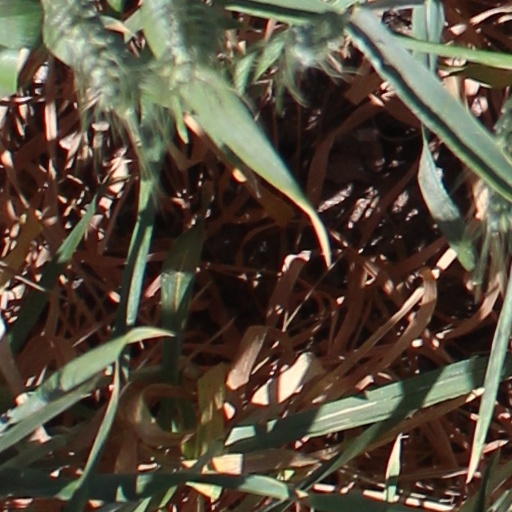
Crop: wheat